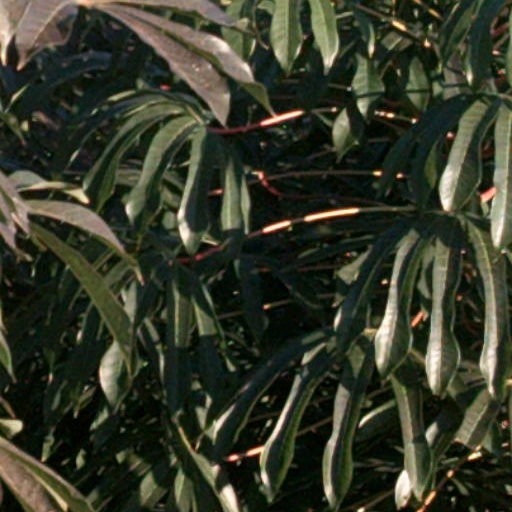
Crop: cassava